Dacian draco

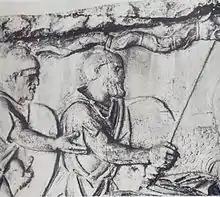
The Dacians bearing the draco on Trajan's Column

Dacians marched into the battle accompanied by the howl of wolf-headed trumpets and following their sinister multicolored dragon-head standard. As intended, they made a terrifying audiovisual spectacle.